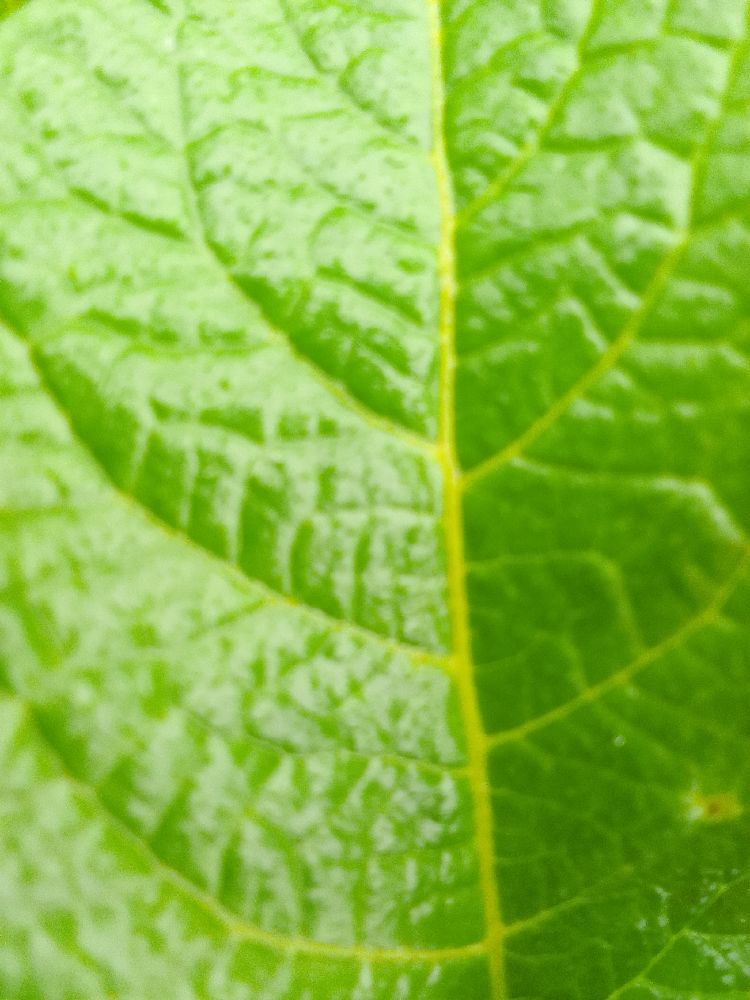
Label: Healthy